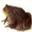
Label: frog